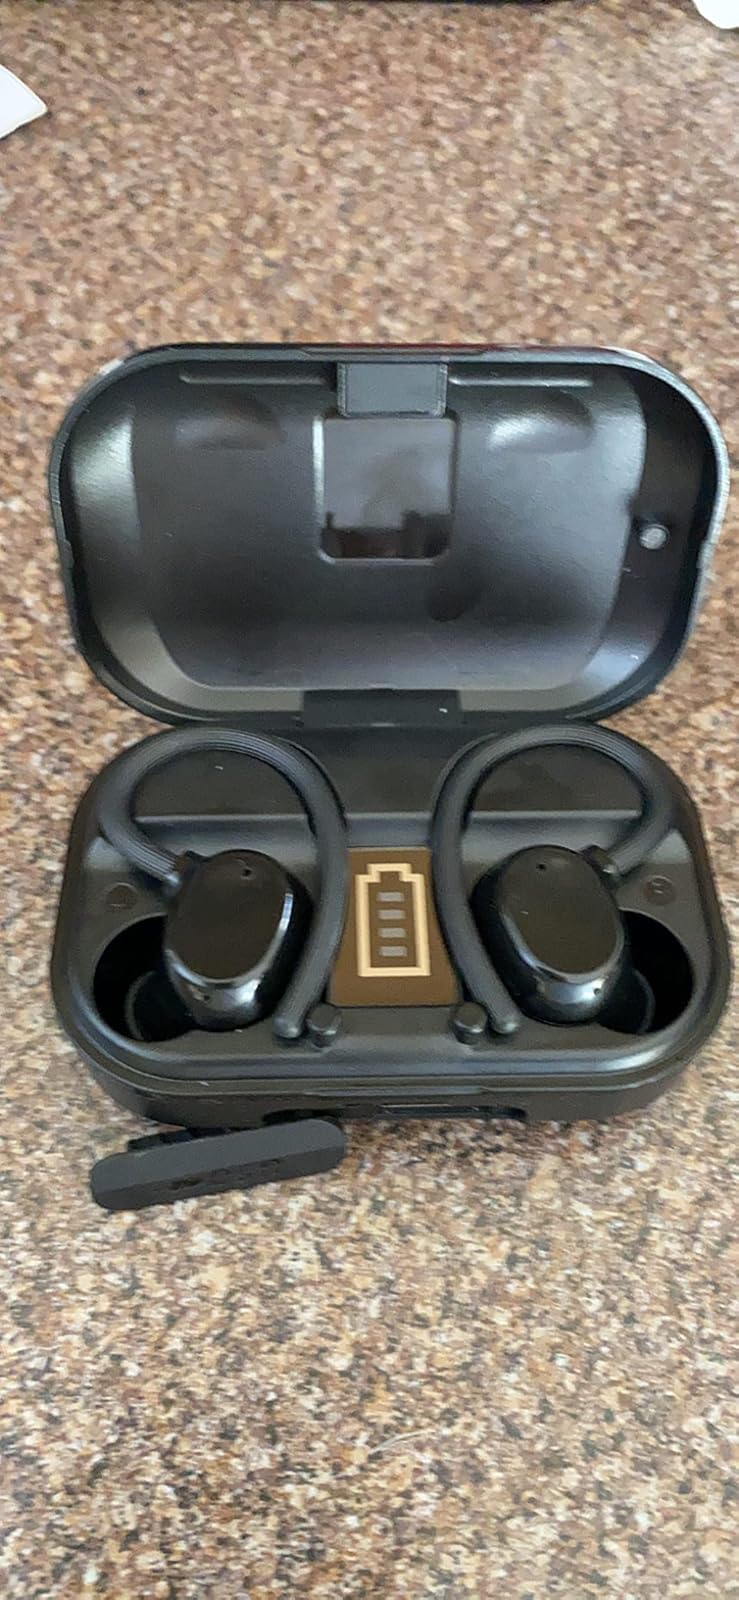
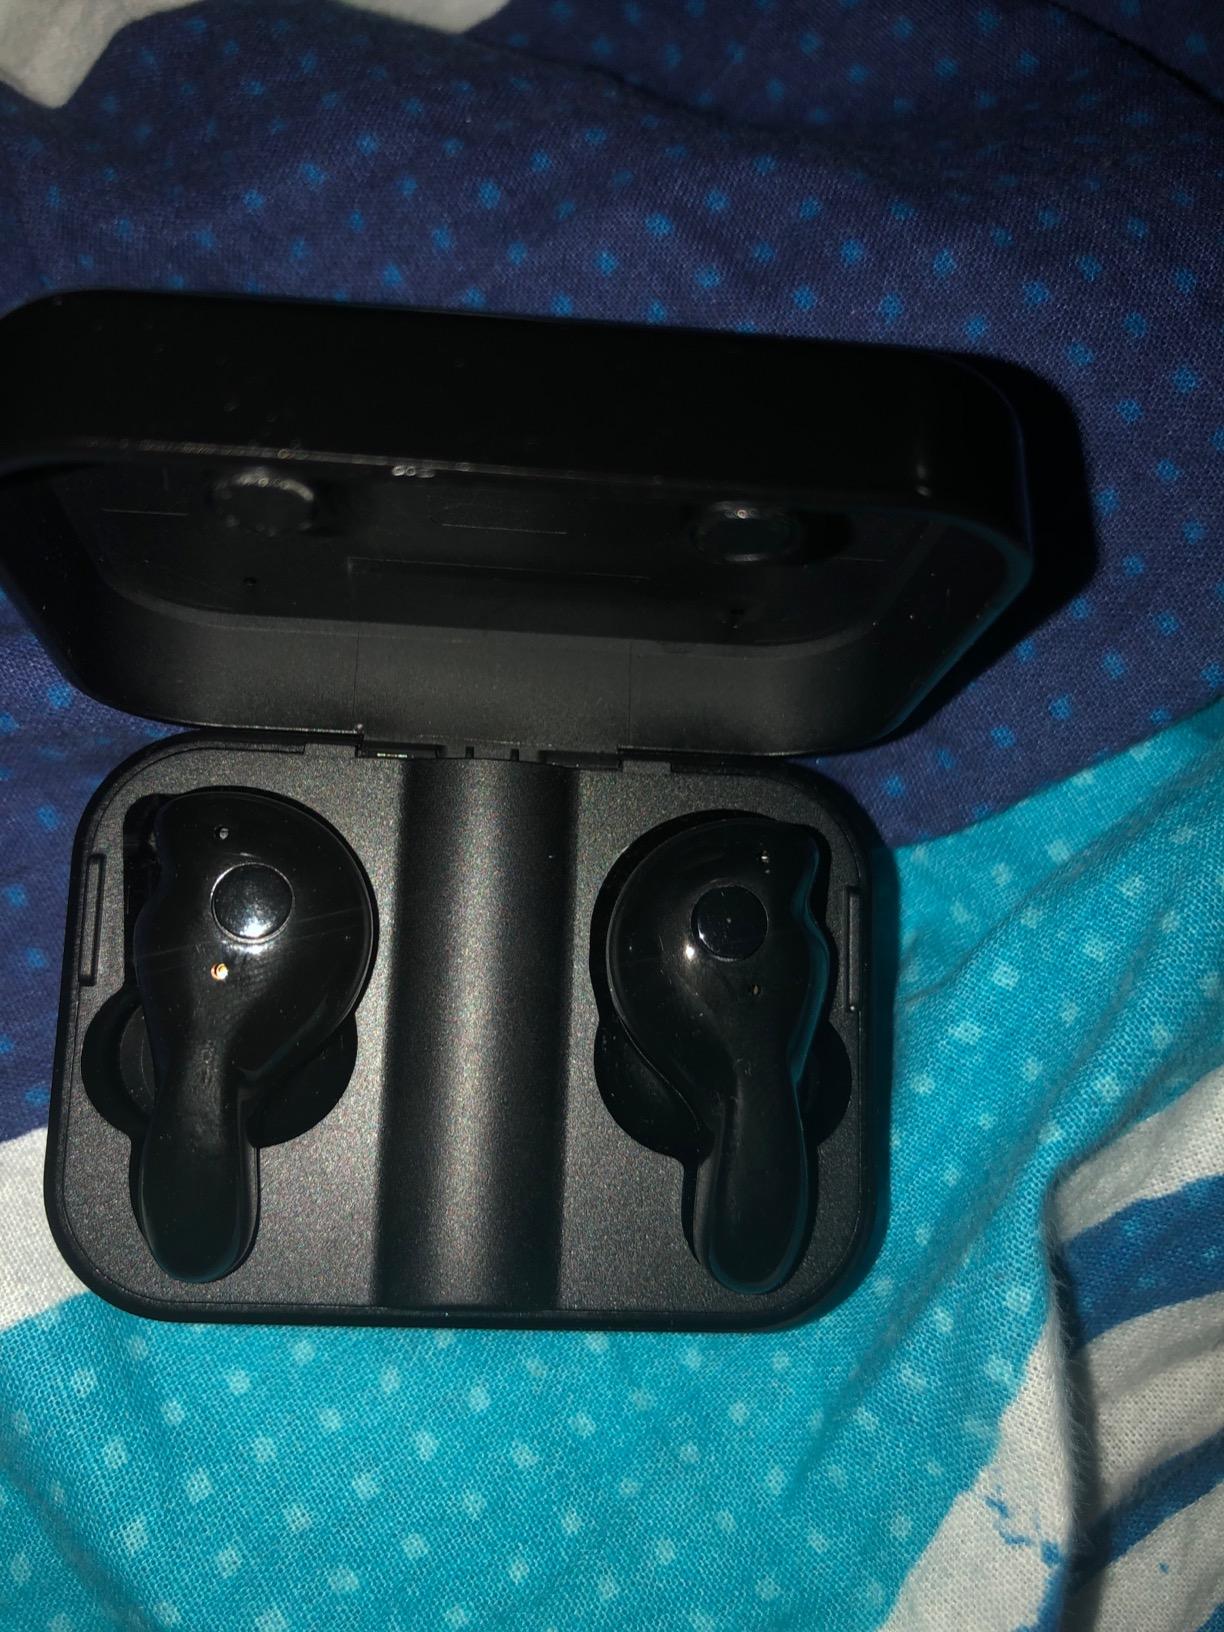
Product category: earbuds
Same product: no